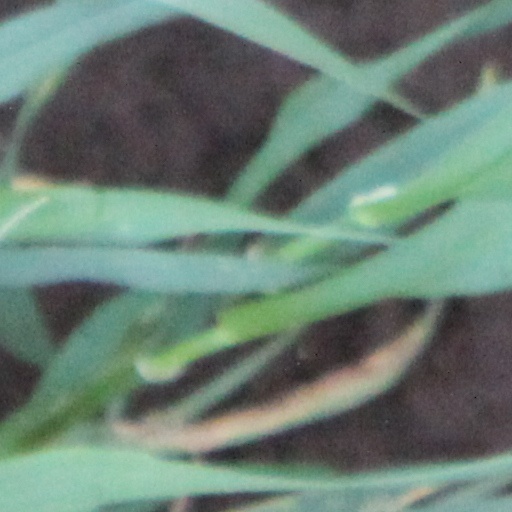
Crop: wheat